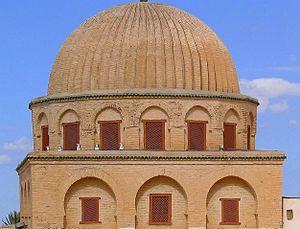
Coupole côtelée à tambour hexadécagonal dans la Grande Mosquée de Kairouan, en Tunisie. Le tambour repose sur une base carrée.
La Grande Mosquée de Kairouan, également appelée mosquée Oqba Ibn Nafi en souvenir de son fondateur Oqba Ibn Nafi, est l'une des principales mosquées de Tunisie située à Kairouan. Historiquement première métropole musulmane du Maghreb, Kairouan, dont l'apogée sur les plans politique et intellectuel se situe au IXᵉ siècle, est réputée comme étant le centre spirituel et religieux de la Tunisie ; elle est aussi parfois considérée comme la quatrième ville sainte de l'islam sunnite.